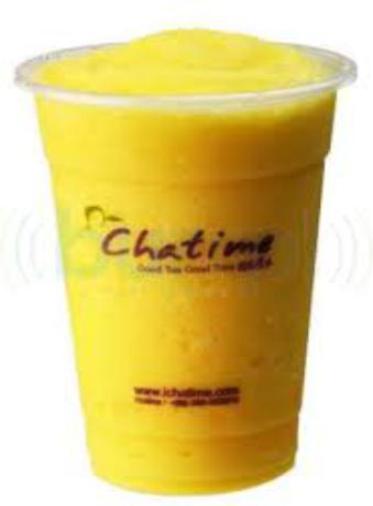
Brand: chatime
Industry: Food